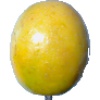
Label: maracuja